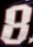
Number: 8